City of Williamstown

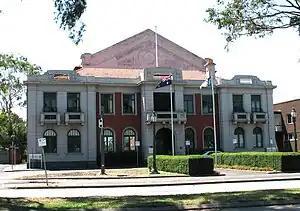
Williamstown Town Hall, Ferguson Street

The City of Williamstown was a local government area about southwest of Melbourne, the state capital of Victoria, Australia. The city covered an area of , and existed from 1919 until 1994.